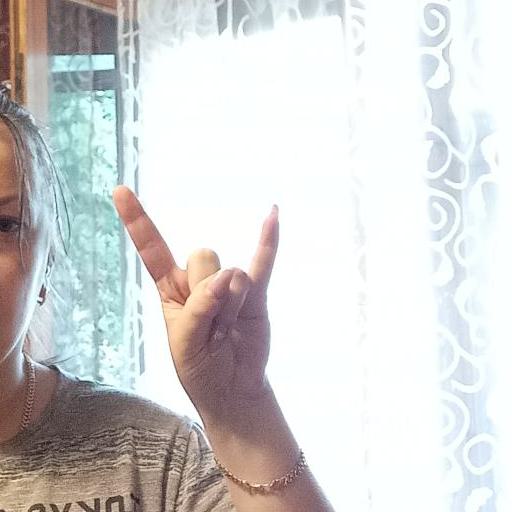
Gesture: rock